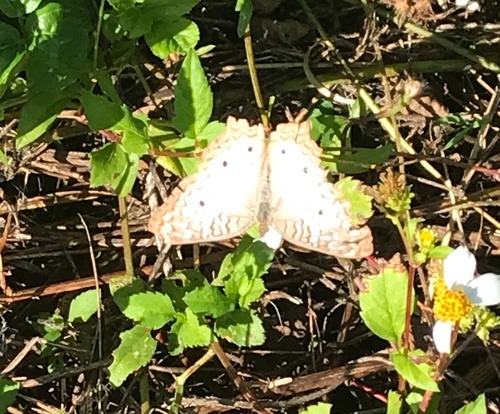
Scientific name: Anartia jatrophae
Common name: White peacock
Family: Nymphalidae
Order: Lepidoptera
Pollinator type: Primary pollinator
Habitat: Gardens, parks, and open areas
Geographic range: Southern United States to Argentina
Conservation status: Least Concern